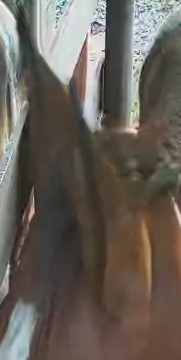
Face region: ears (position_of_ears)
Pain indicator: not_present